The Guru (2002 film)

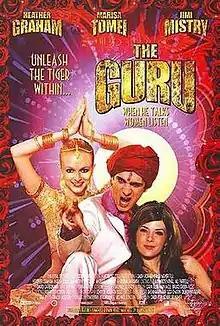
Theatrical release poster

The Guru is a 2002 sex comedy film written by Tracey Jackson and directed by Daisy von Scherler Mayer. The film centres on a dance teacher who comes to the United States from India to pursue a normal career but incidentally stumbles into a brief but high-profile career as a sex guru, a career based on a philosophy he learns from a pornographic actress.